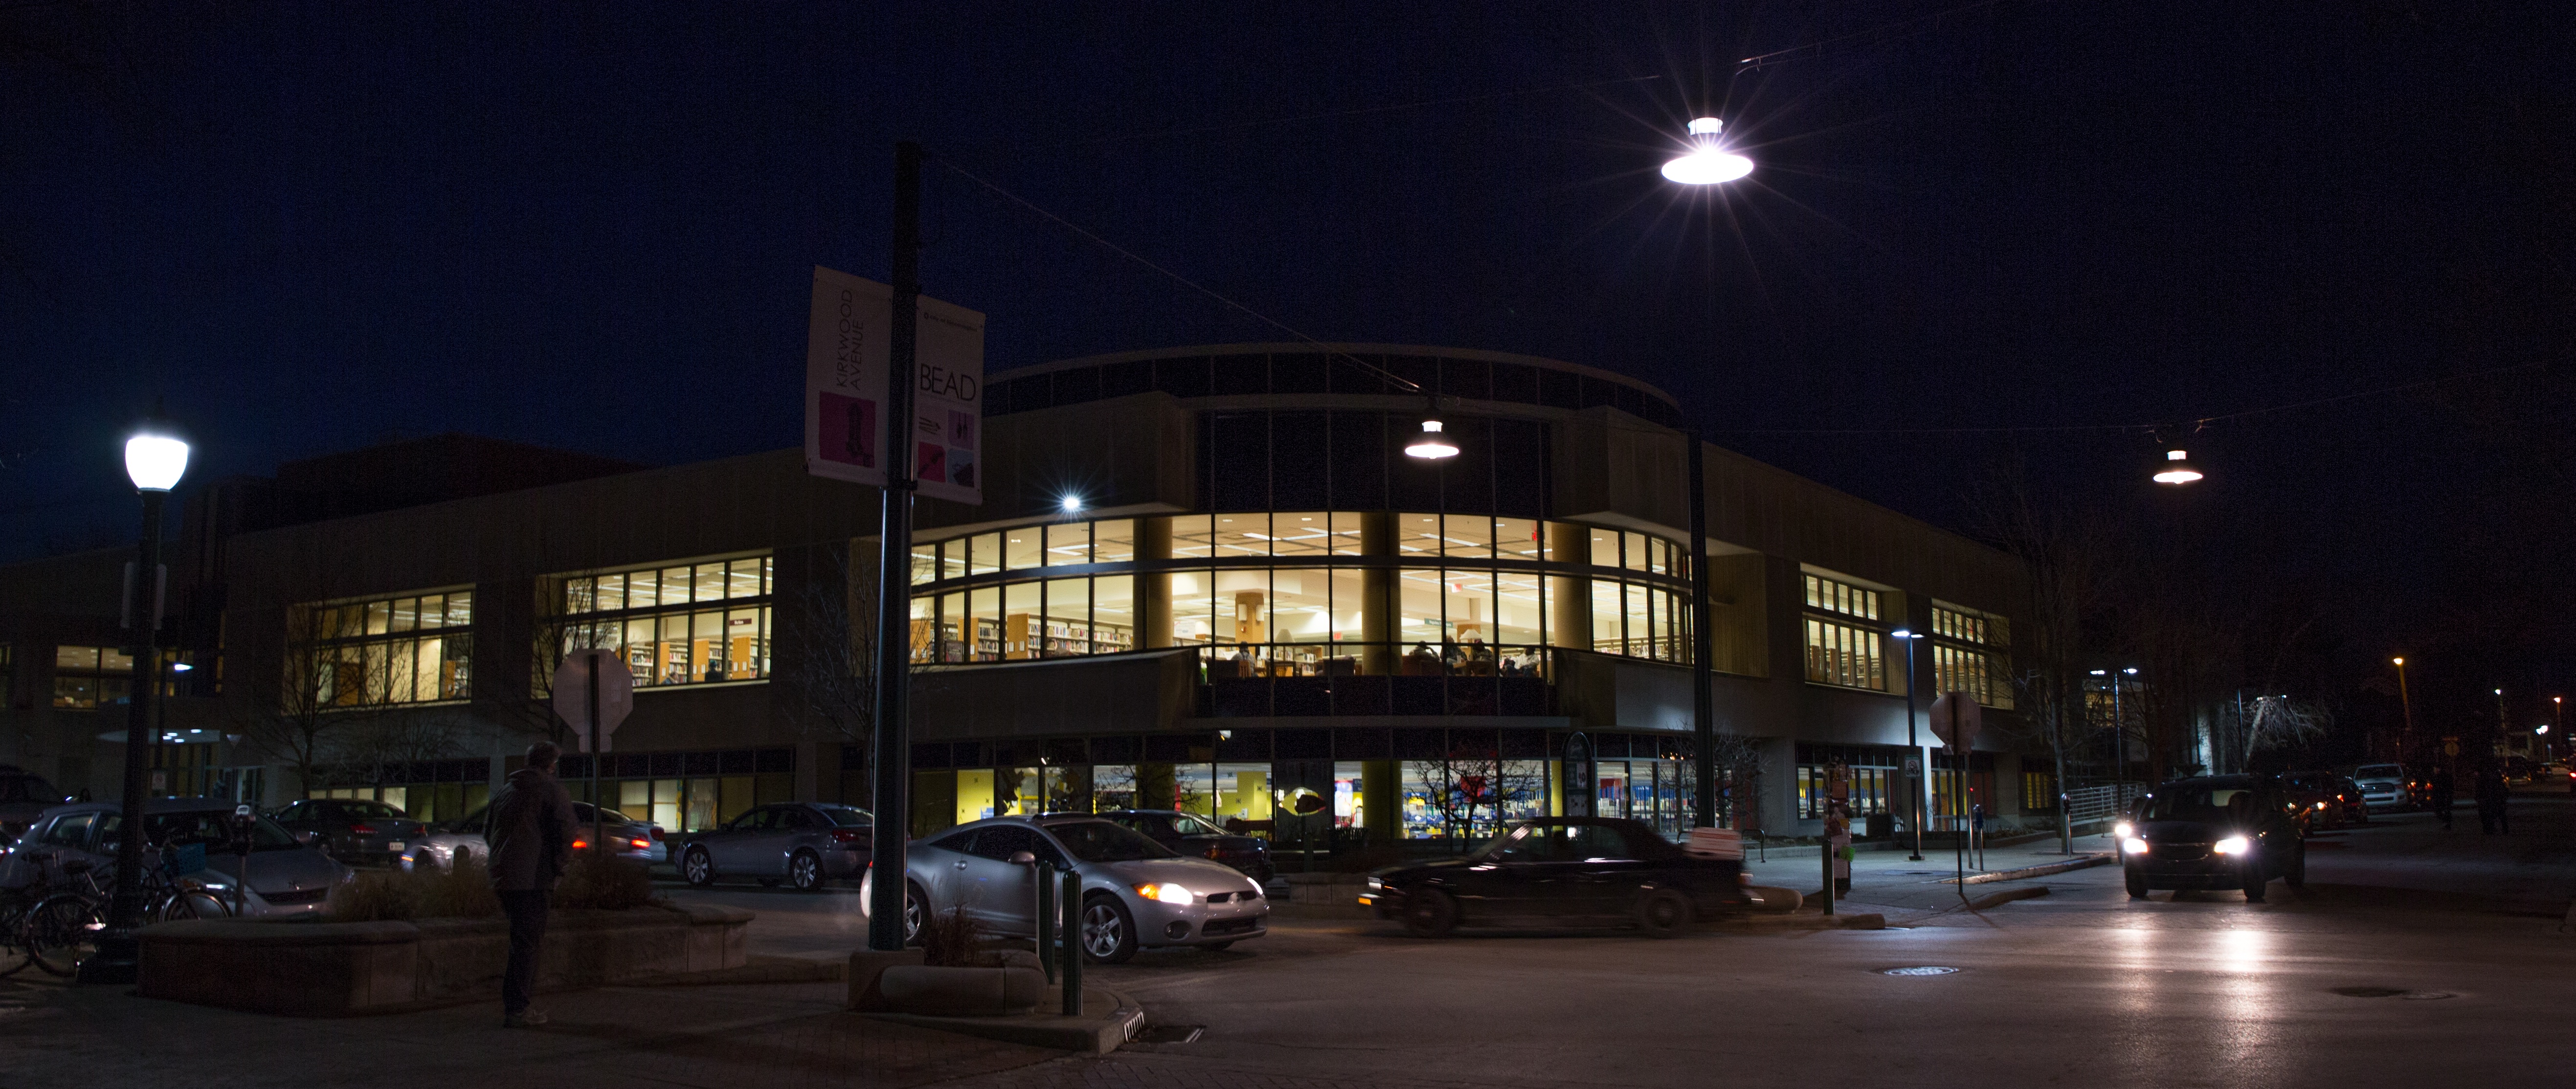
night, city, downtown, evening, plaza, lighting, town square, human settlement